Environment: real
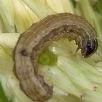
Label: fall_armyworm